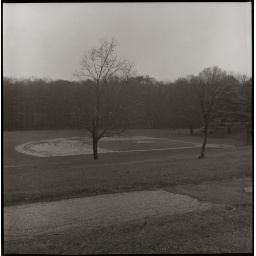
ball field in winter rain